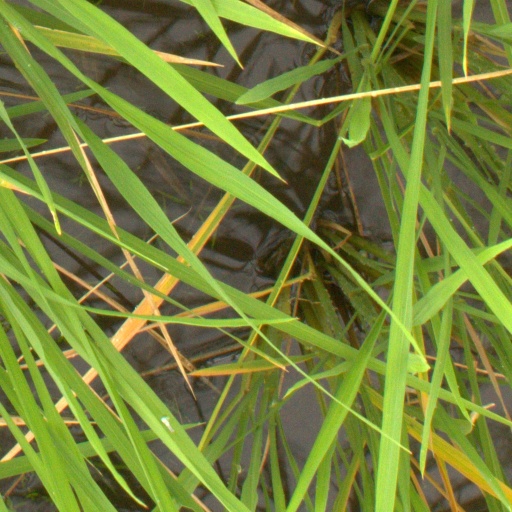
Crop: rice